New York State Route 198

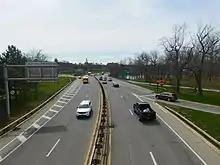
NY 198 westbound from a pedestrian overpass in Delaware Park

NY 198 begins at exit 11, a semi-directional T-interchange, of I-190 in the Black Rock section in the city of Buffalo, alongside the Niagara River. NY 198, known as the Scajaquada Expressway, proceeds northeastward through Buffalo as a four-lane expressway. Just after the interchange, the route crosses over NY 266 (Niagara Street) and westbound serves an interchange with NY 266 and NY 265. NY 198 winds northeast into the West Side of Buffalo, approaching the campus of Buffalo State College as it enters an interchange with Grant Street, accessible from both directions. At this interchange, NY 198 bends eastward along the northern edge of campus, passing Coyer Field, Moore Complex, and several residence halls as it bends southeast alongside the campus.